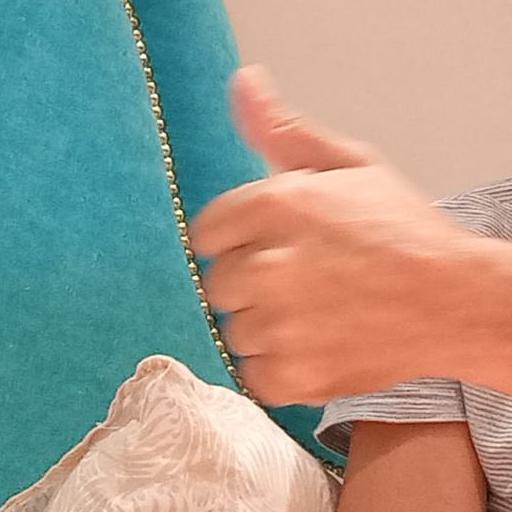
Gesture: like